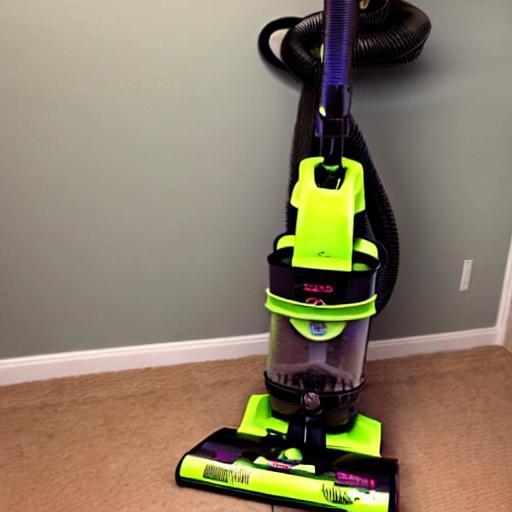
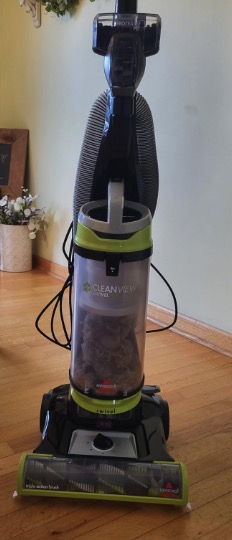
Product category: items_vacuum
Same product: no